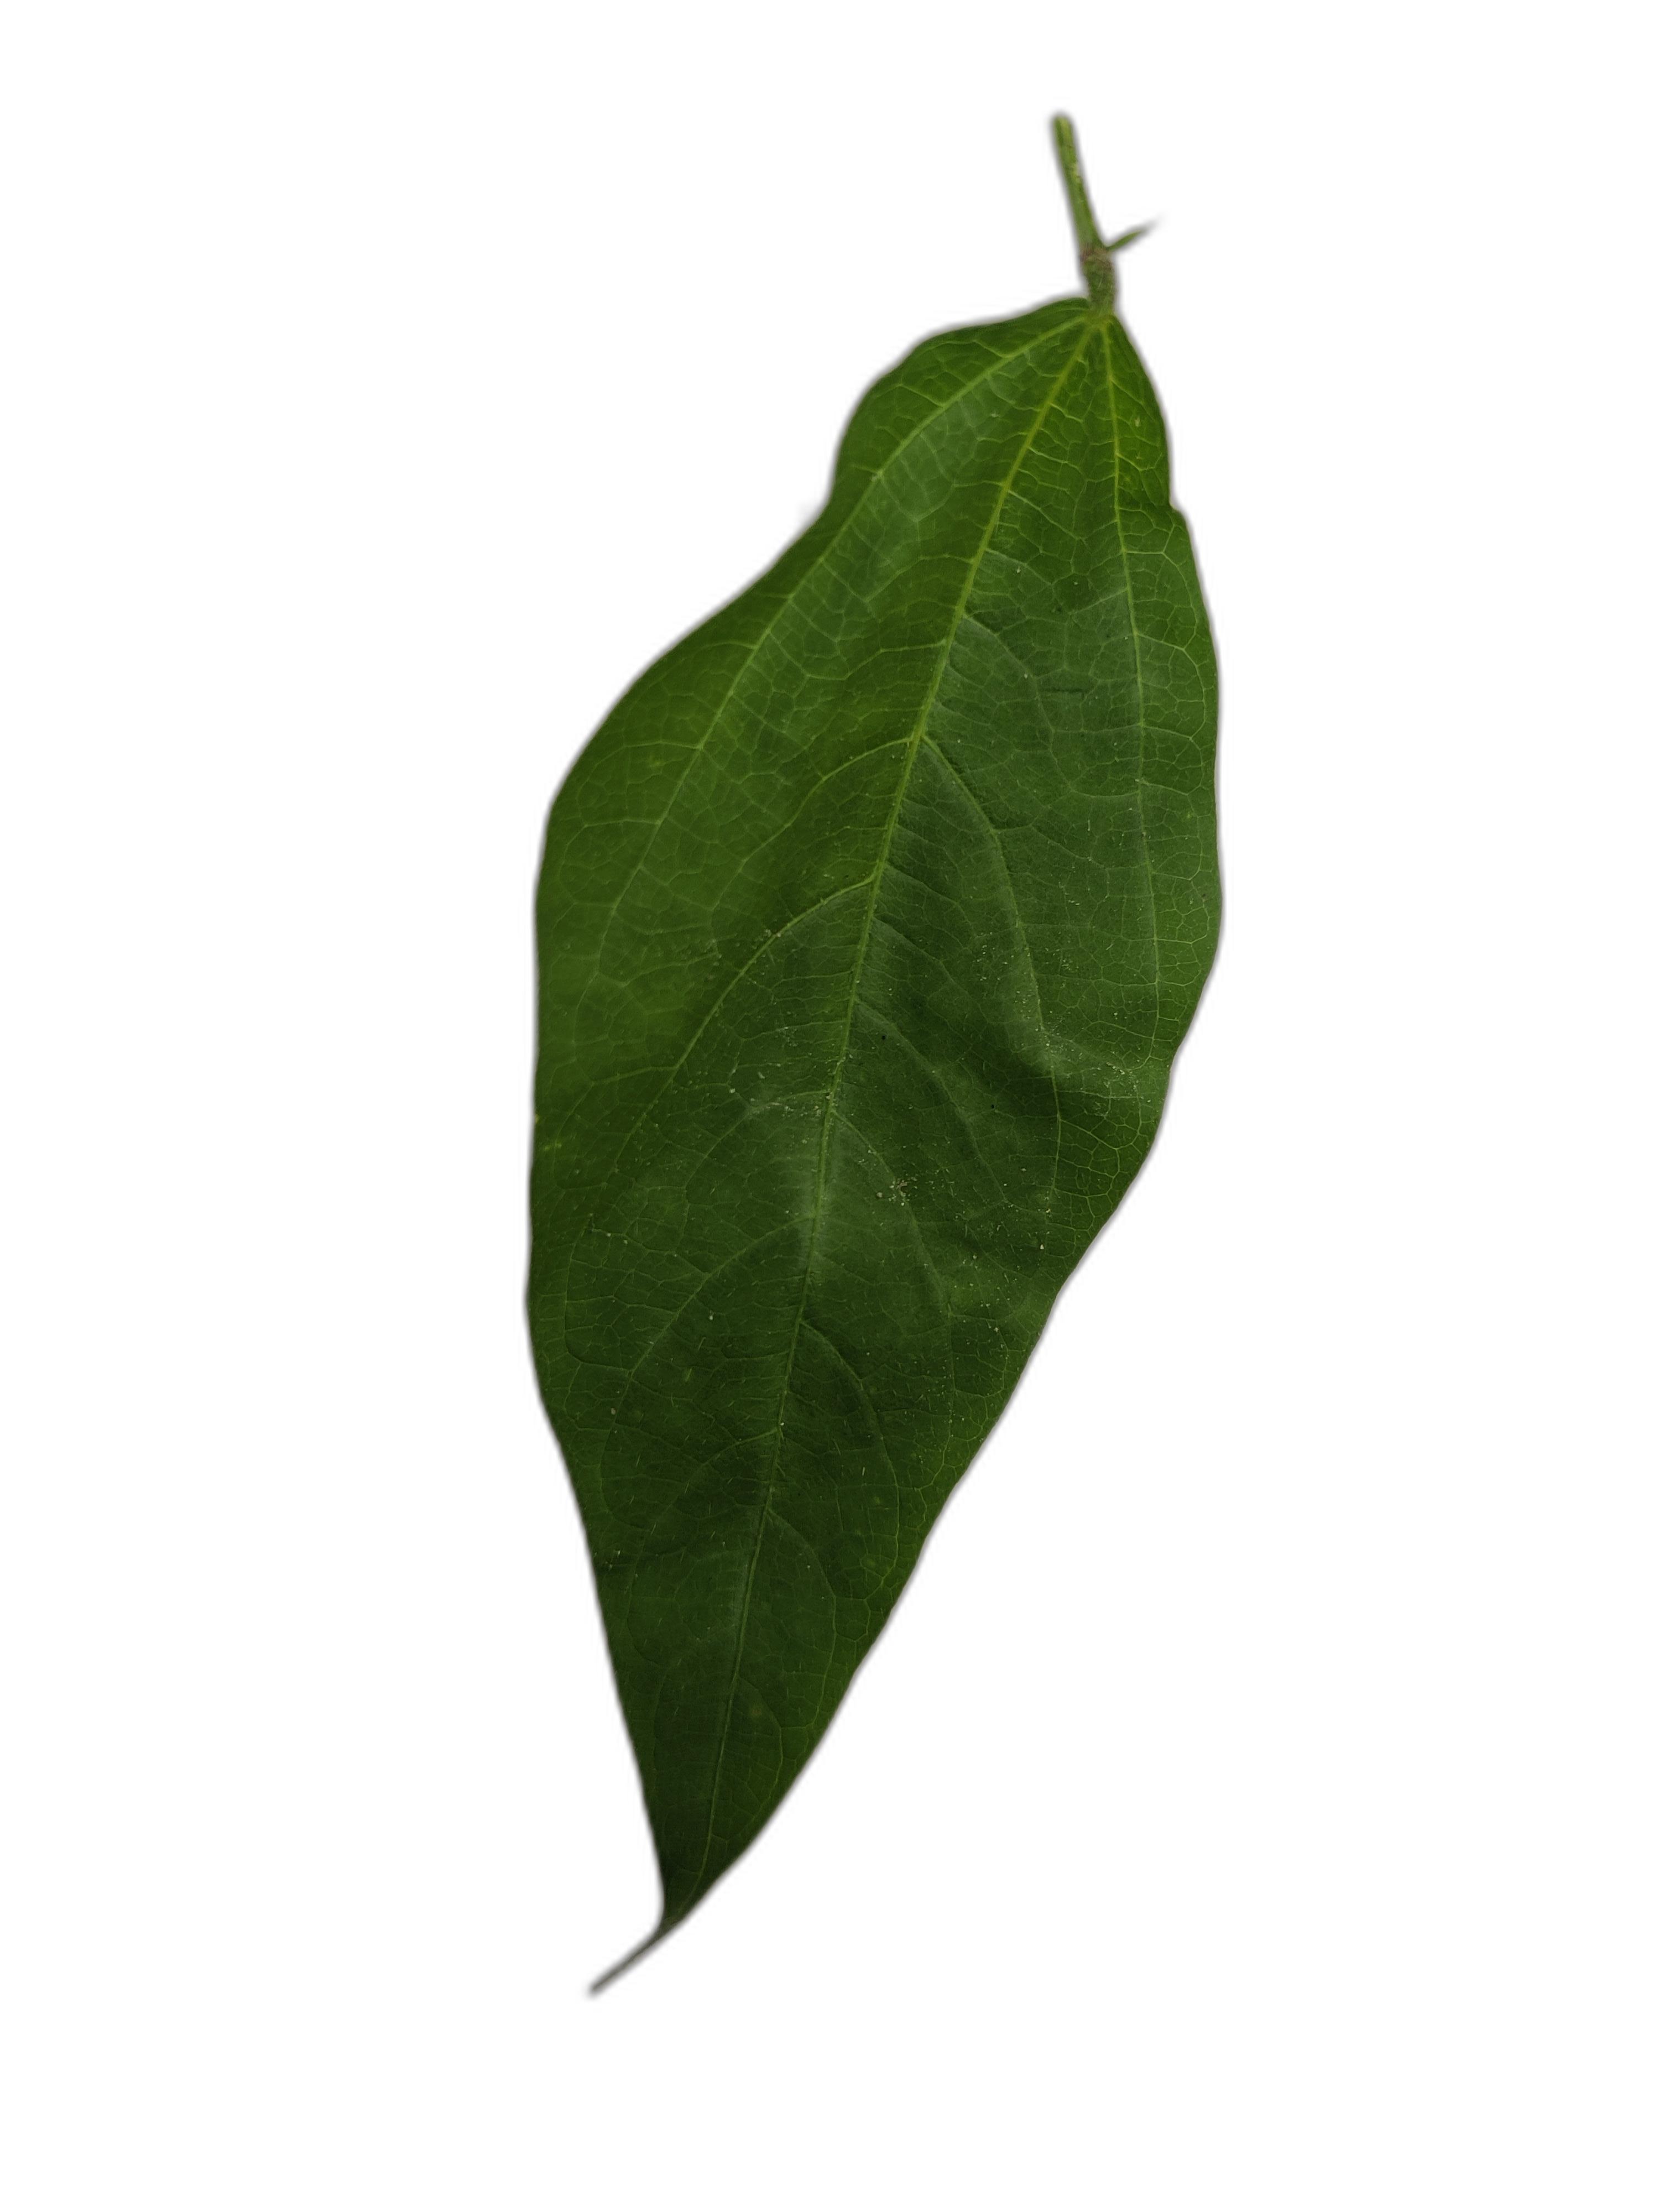
Label: Healthy